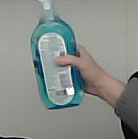
Product: sensodyne_mouthwash